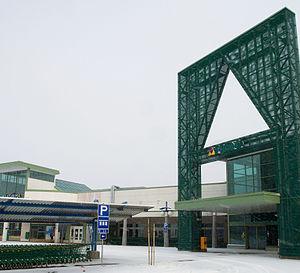
Prisma est une chaîne d'hypermarchés basée à Helsinki en Finlande.
Le groupe S ou coopérative centrale de Finlande est un groupement de coopératives de consommation finlandaise dont le siège est à Helsinki.